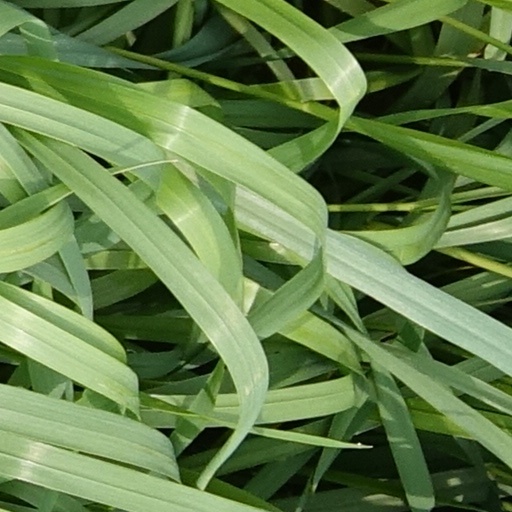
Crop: wheat